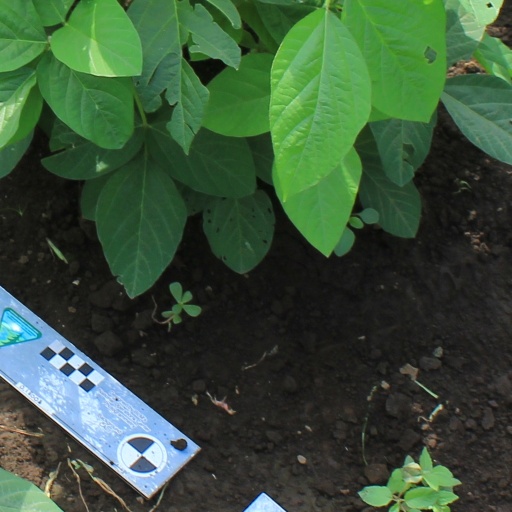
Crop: soybean